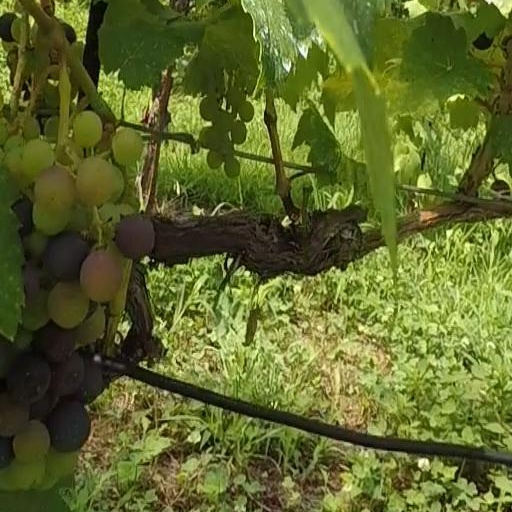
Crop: grape